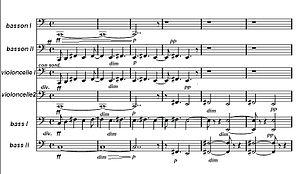
Début de la 4° symphonie de Jean Sibelius
La symphonie nᵒ 4 en la mineur, op. 63, de Jean Sibelius a été écrite par le compositeur au début de 1910 et a été achevée un an plus tard. Elle est le fruit d'une période de doutes du compositeur et marque une fois de plus une rupture avec la symphonie précédente.